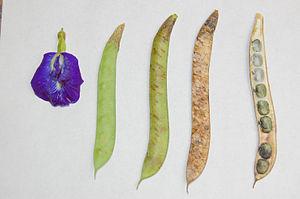
Clitoria ternatea, ou pois bleu, est une espèce de plantes appartenant à la famille des Fabaceae.